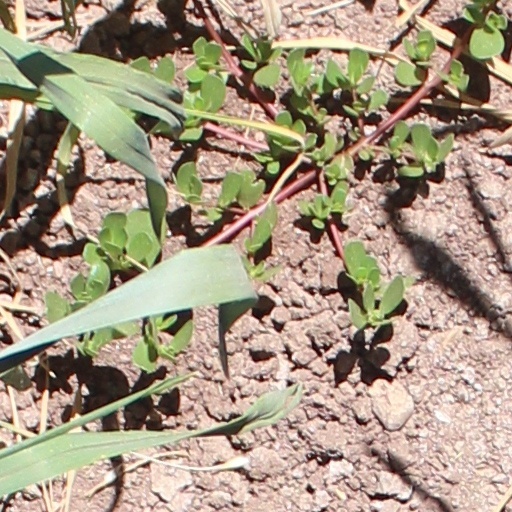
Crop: wheat